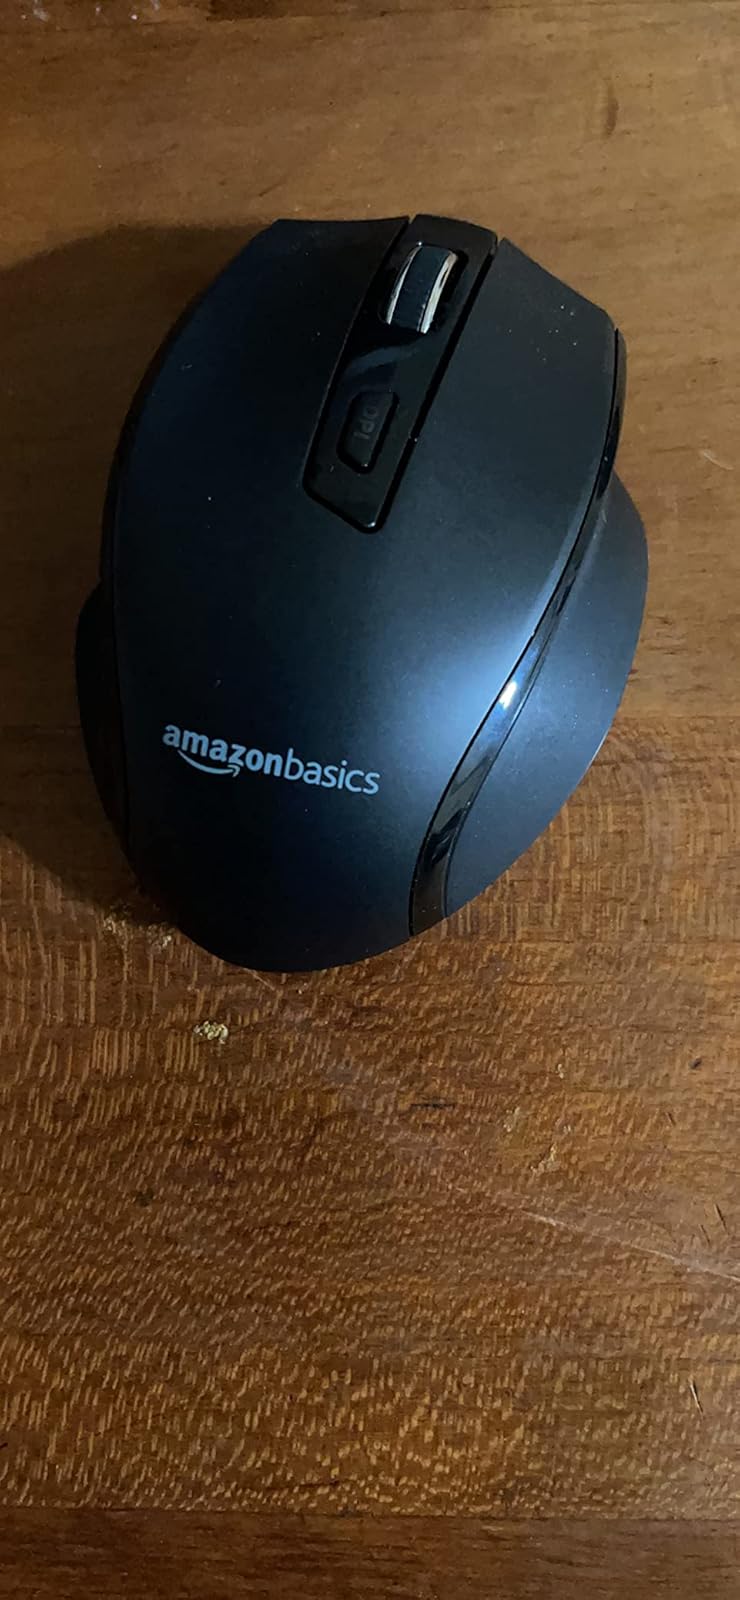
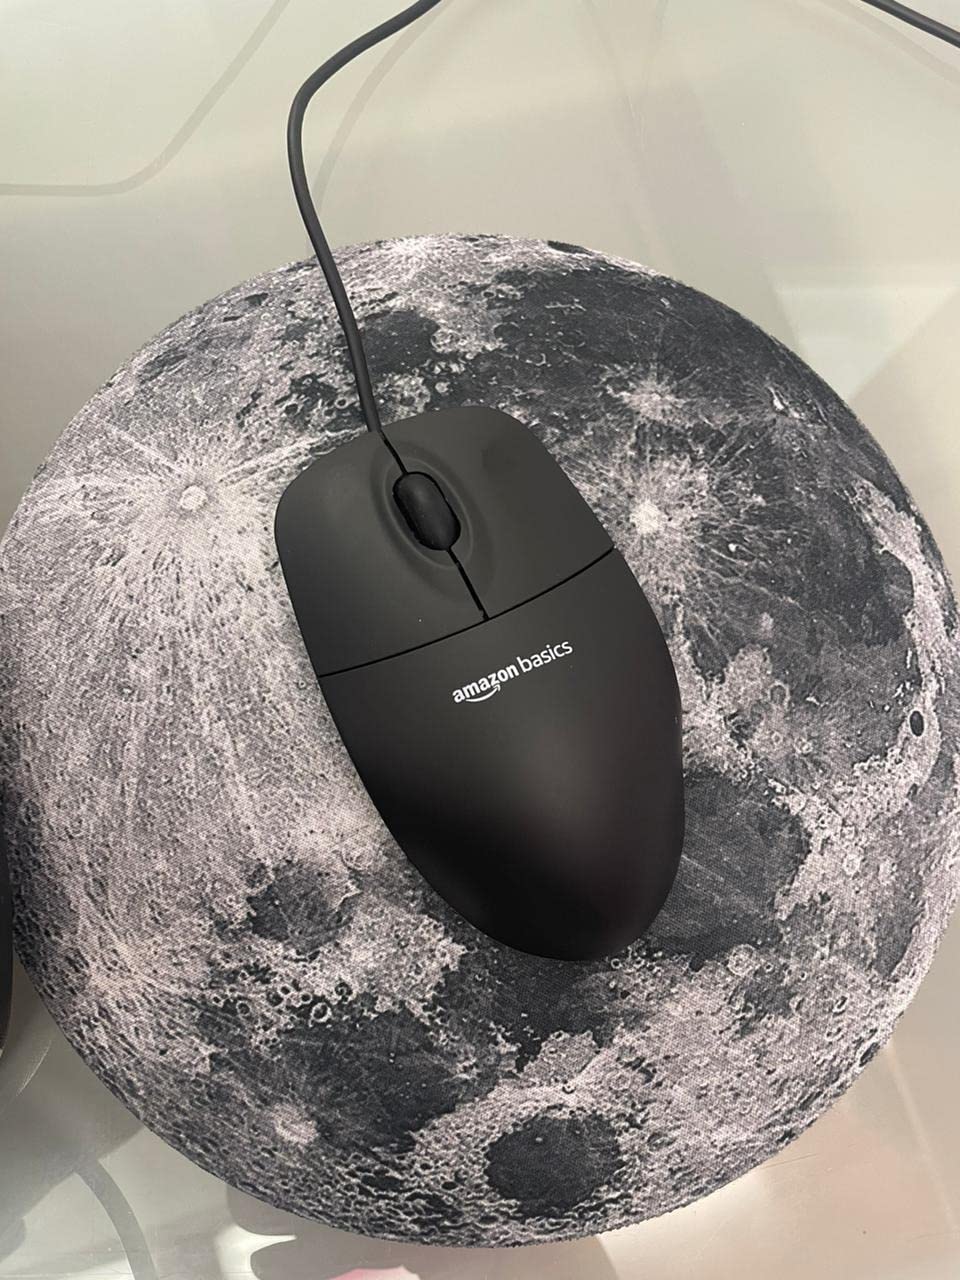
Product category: mouse
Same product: no